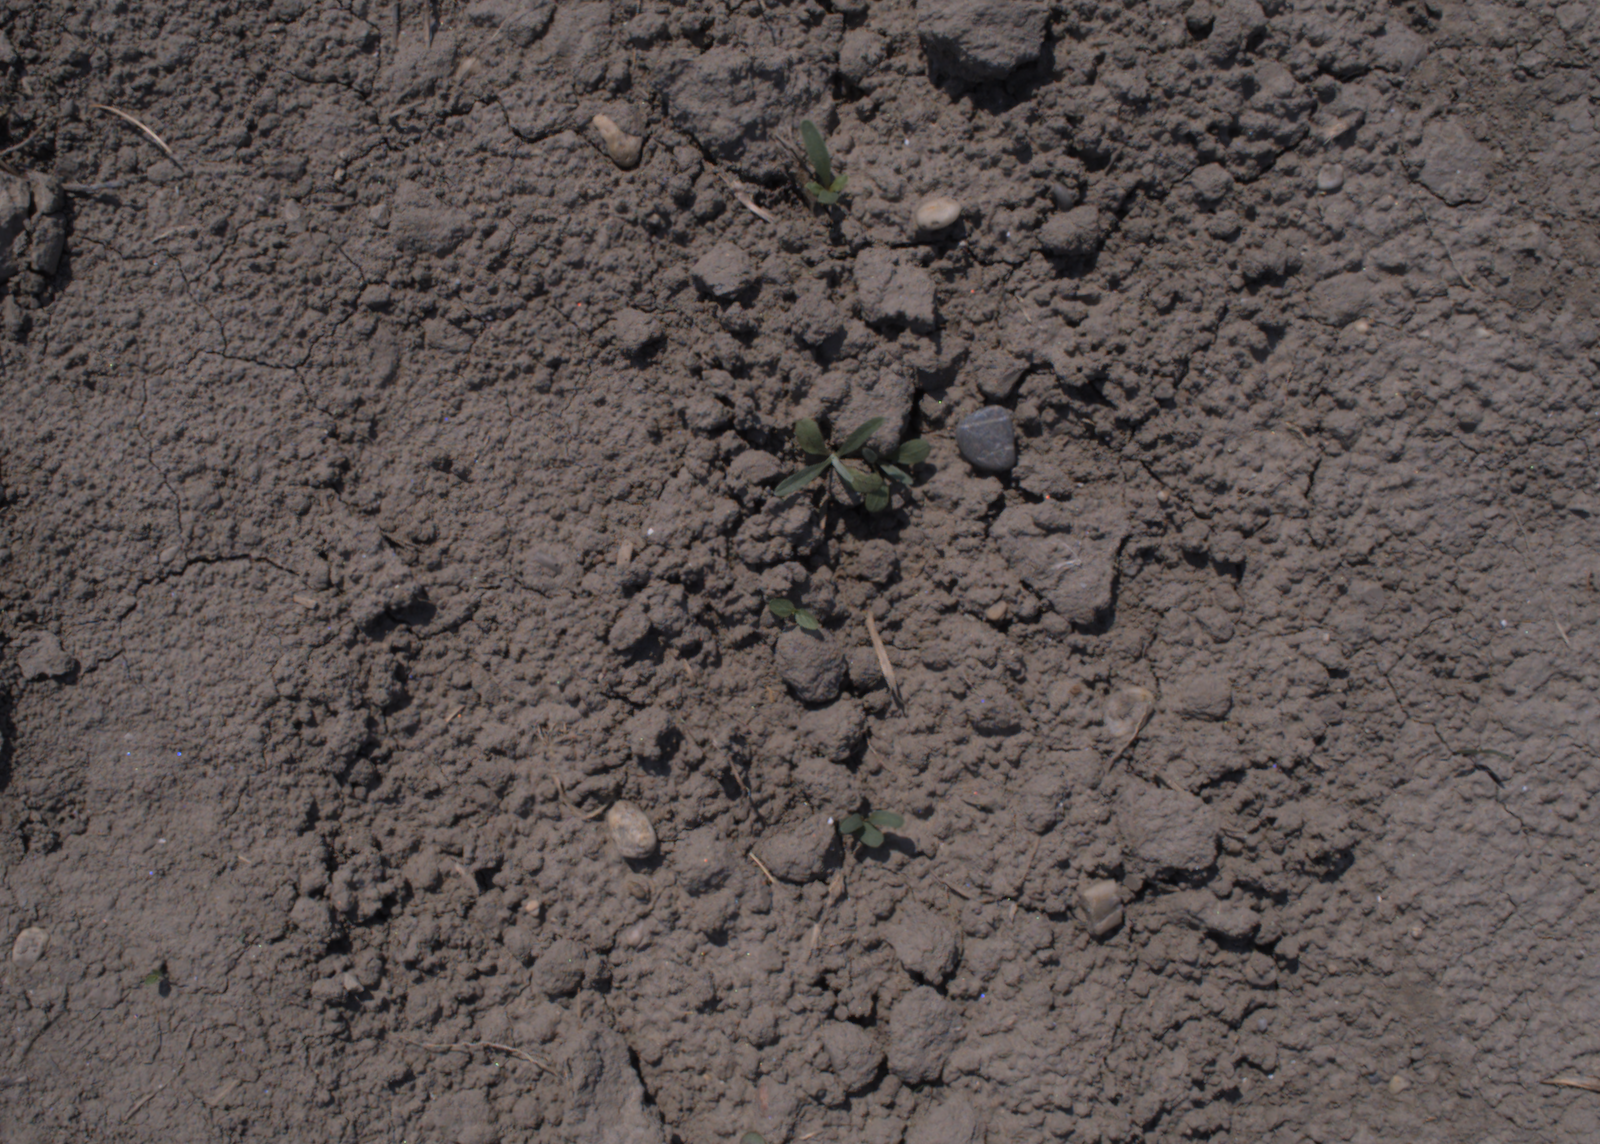
Capture date: 10.08.2020 12:55:42
Weather: sunny
Wind: light
Seeding date: 21.07.2020
Plant canopy height (mm): 930